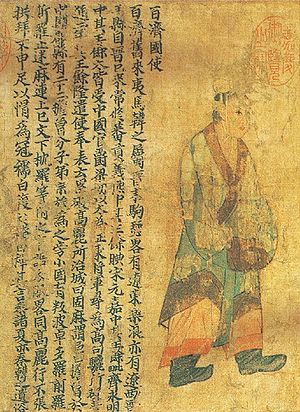
Baekje / Udenlandske forbindelser / Forbindelserne med Kina
Baekjes ambassadør i Kina.
Baekje eller Paekche var et kongerige, der lå i det sydvestlige Korea. Det var et af de tre kongeriger i Korea sammen med Goguryeo og Silla.